Conservation in Belize

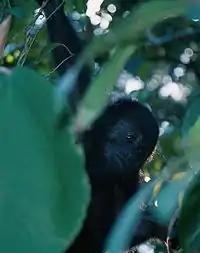
The Community Baboon Sanctuary was established to protect the endangered black howler ("Alouatta pigra").

The analysis also noted the need for stricter conservation methods in forest reserves, and to encourage sustainable methods of resource extraction. It stressed the need to further protect and maintain biological corridors in their entirety, which would require the co-operation and participation of private landowners. Another ecotype identified as lacking proper attention was the country's deep water ecosystems, which had received neither formal protection nor any research into whether they should be.